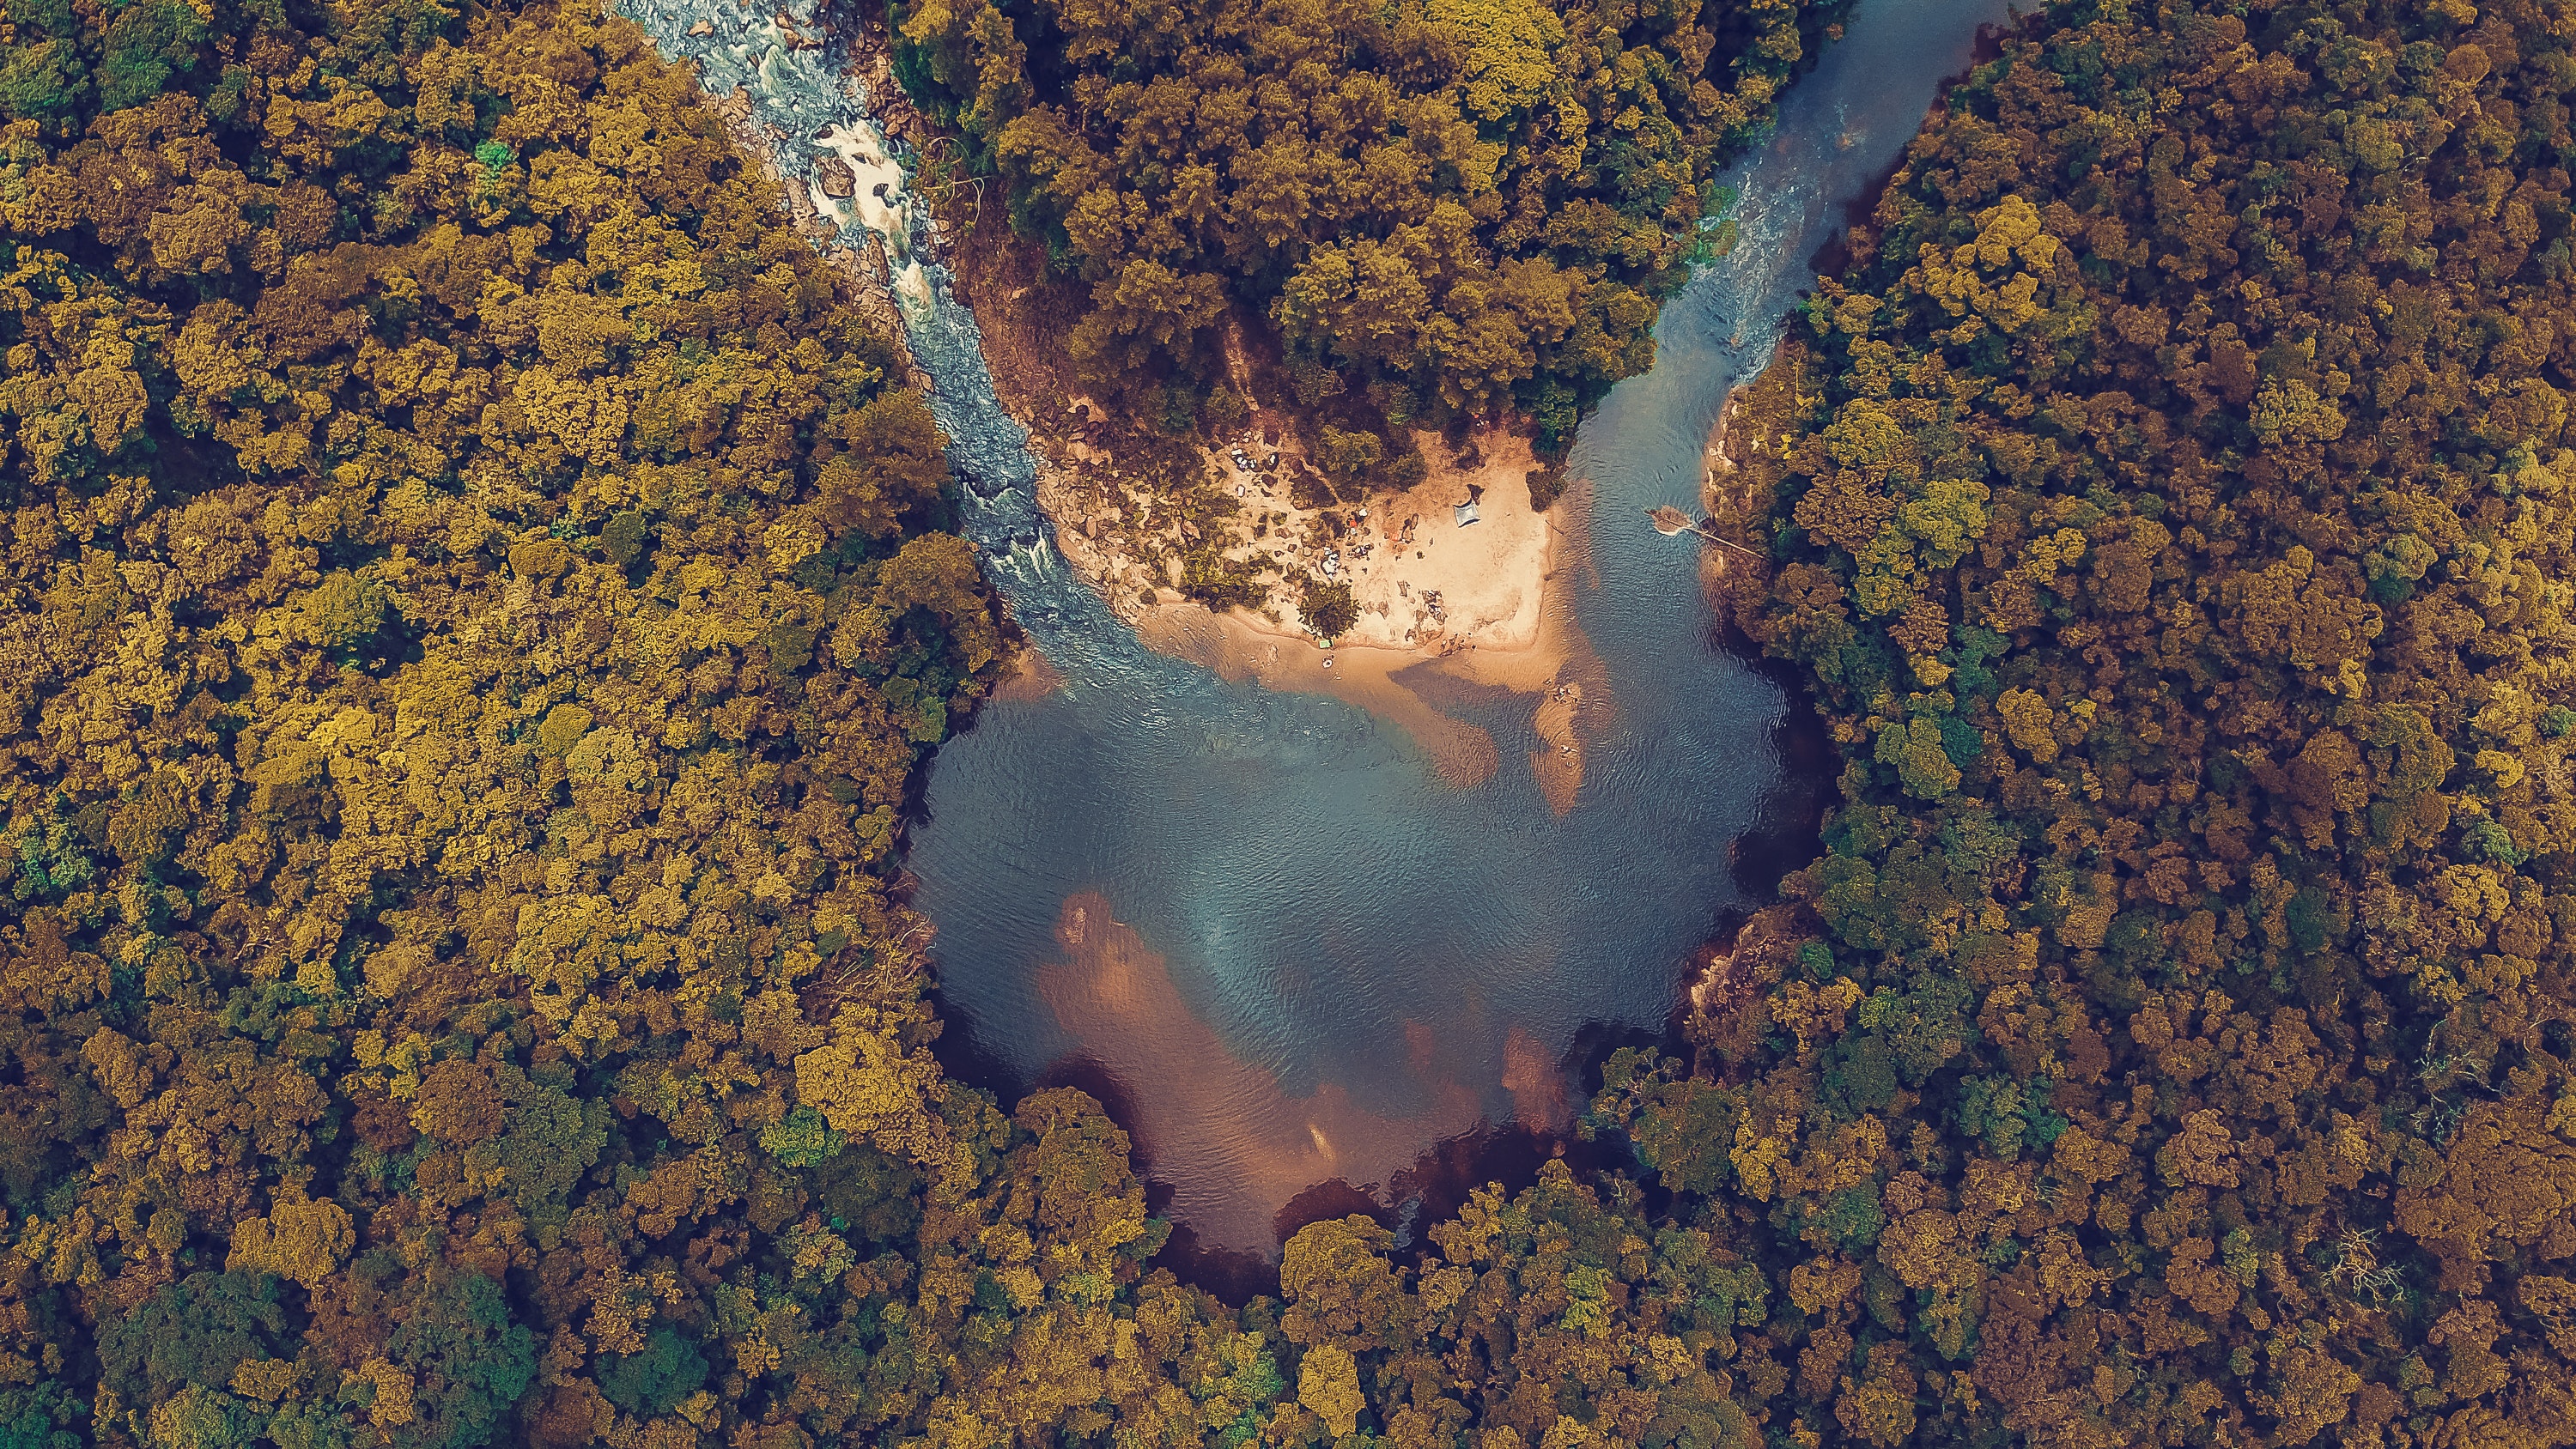
earth, water, geological phenomenon, aerial photography, sky, atmosphere, geology, world, photography, landscape, space